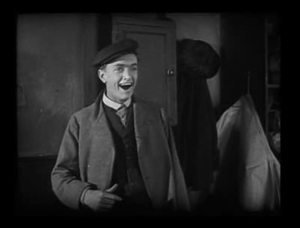
Harold Goodwin est un acteur américain, né le 1ᵉʳ décembre 1902 à Peoria, dans l'Illinois, et mort le 12 juillet 1987 à Woodland Hills.
Rêve et Réalité est un film muet américain de John Francis Dillon, sorti en 1920.